The Galleria

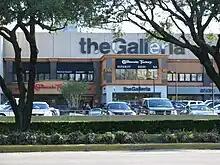
The exterior of the Galleria facing Westheimer Road

In February 1989, the Galleria was 93% occupied, making it the mall with the fifth highest percentage of occupied space in Houston.